Bundesstraße 11

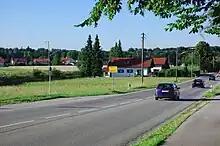
Bundesstraße 11 near Baierbrunn

The Bundesstraße 11 (abbr. B11) is a German federal highway. It leads from the Czech border near Bayerisch Eisenstein past Deggendorf, Landshut and Munich to Krün near Garmisch-Partenkirchen, where it connects to the Bundesstraße 2. It is the first regional federal highway in the German federal highway numbering system.